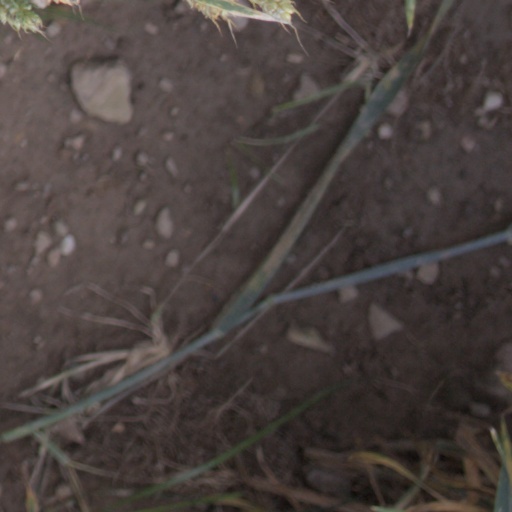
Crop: wheat